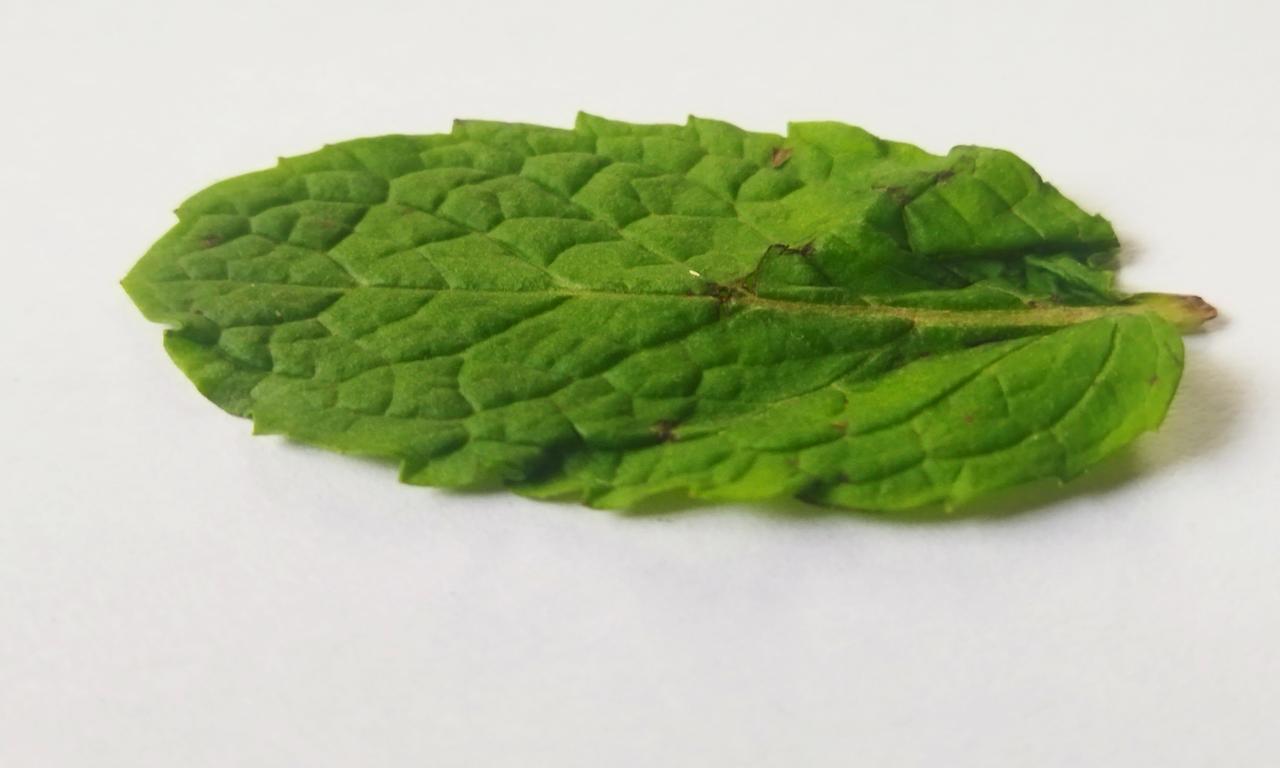
Label: Fresh